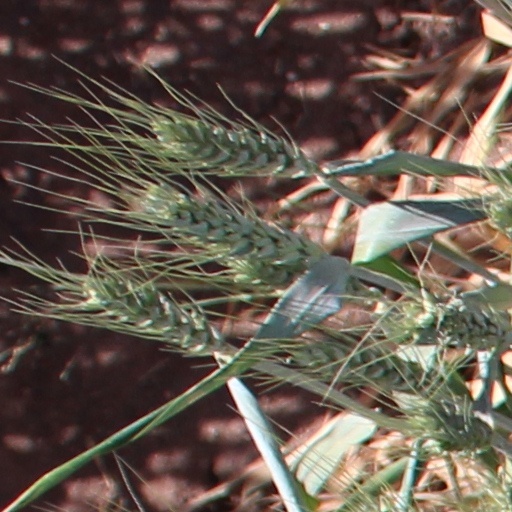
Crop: wheat